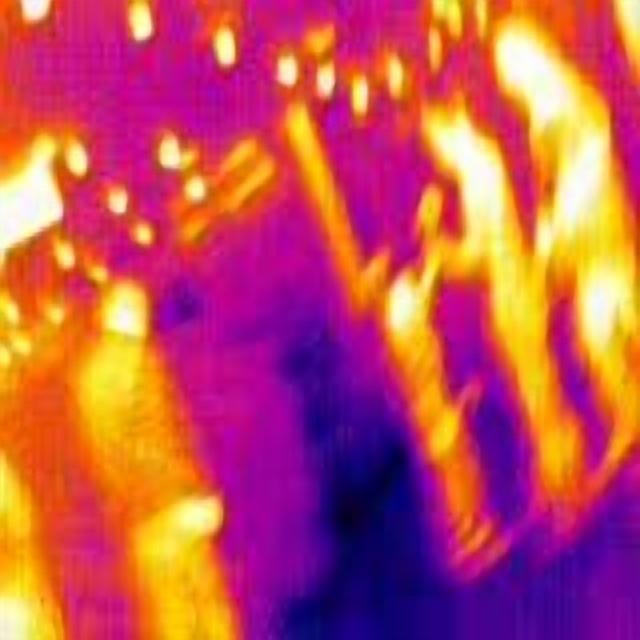
Detected objects:
label: person
label: person
label: person
label: person